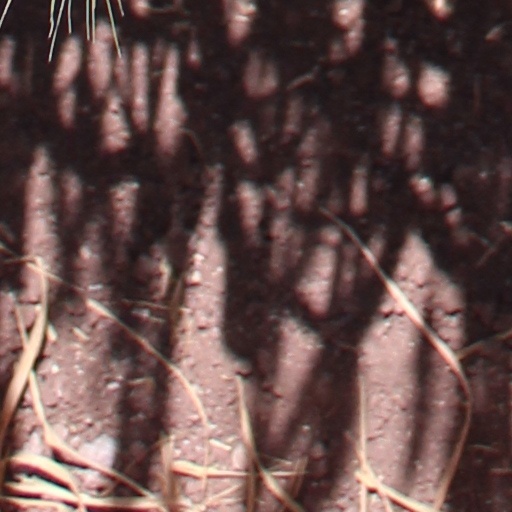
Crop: wheat